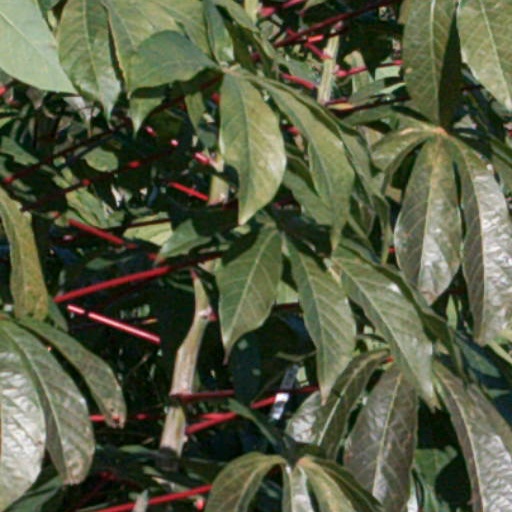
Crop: cassava